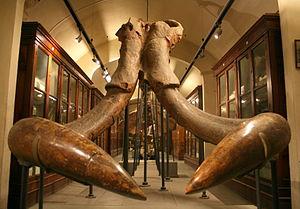
Le musée Paléontologique de Montevarchi est un musée paléontologique fondé en 1819 et situé dans la ville de Montevarchi. Ce musée appartient à l'Accademia Valdarnese del Poggio. Le musée fermé en mai 2008 pour restructuration a rouvert ses portes le 6 décembre 2014 avec une nouvelle organisation des espaces et des fossiles.